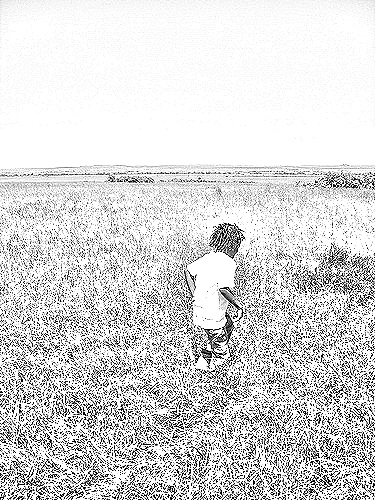
Portrait style: Sketch Portrait